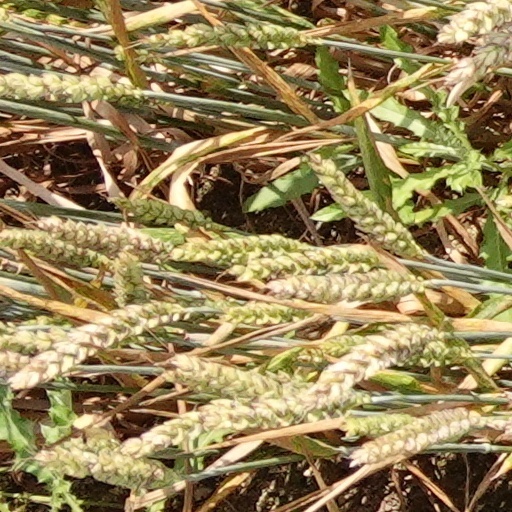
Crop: wheat